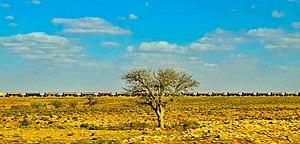
Le Maroc a l'un des réseaux les plus denses en Afrique en termes de voies terrestres, ferroviaires et aériennes.